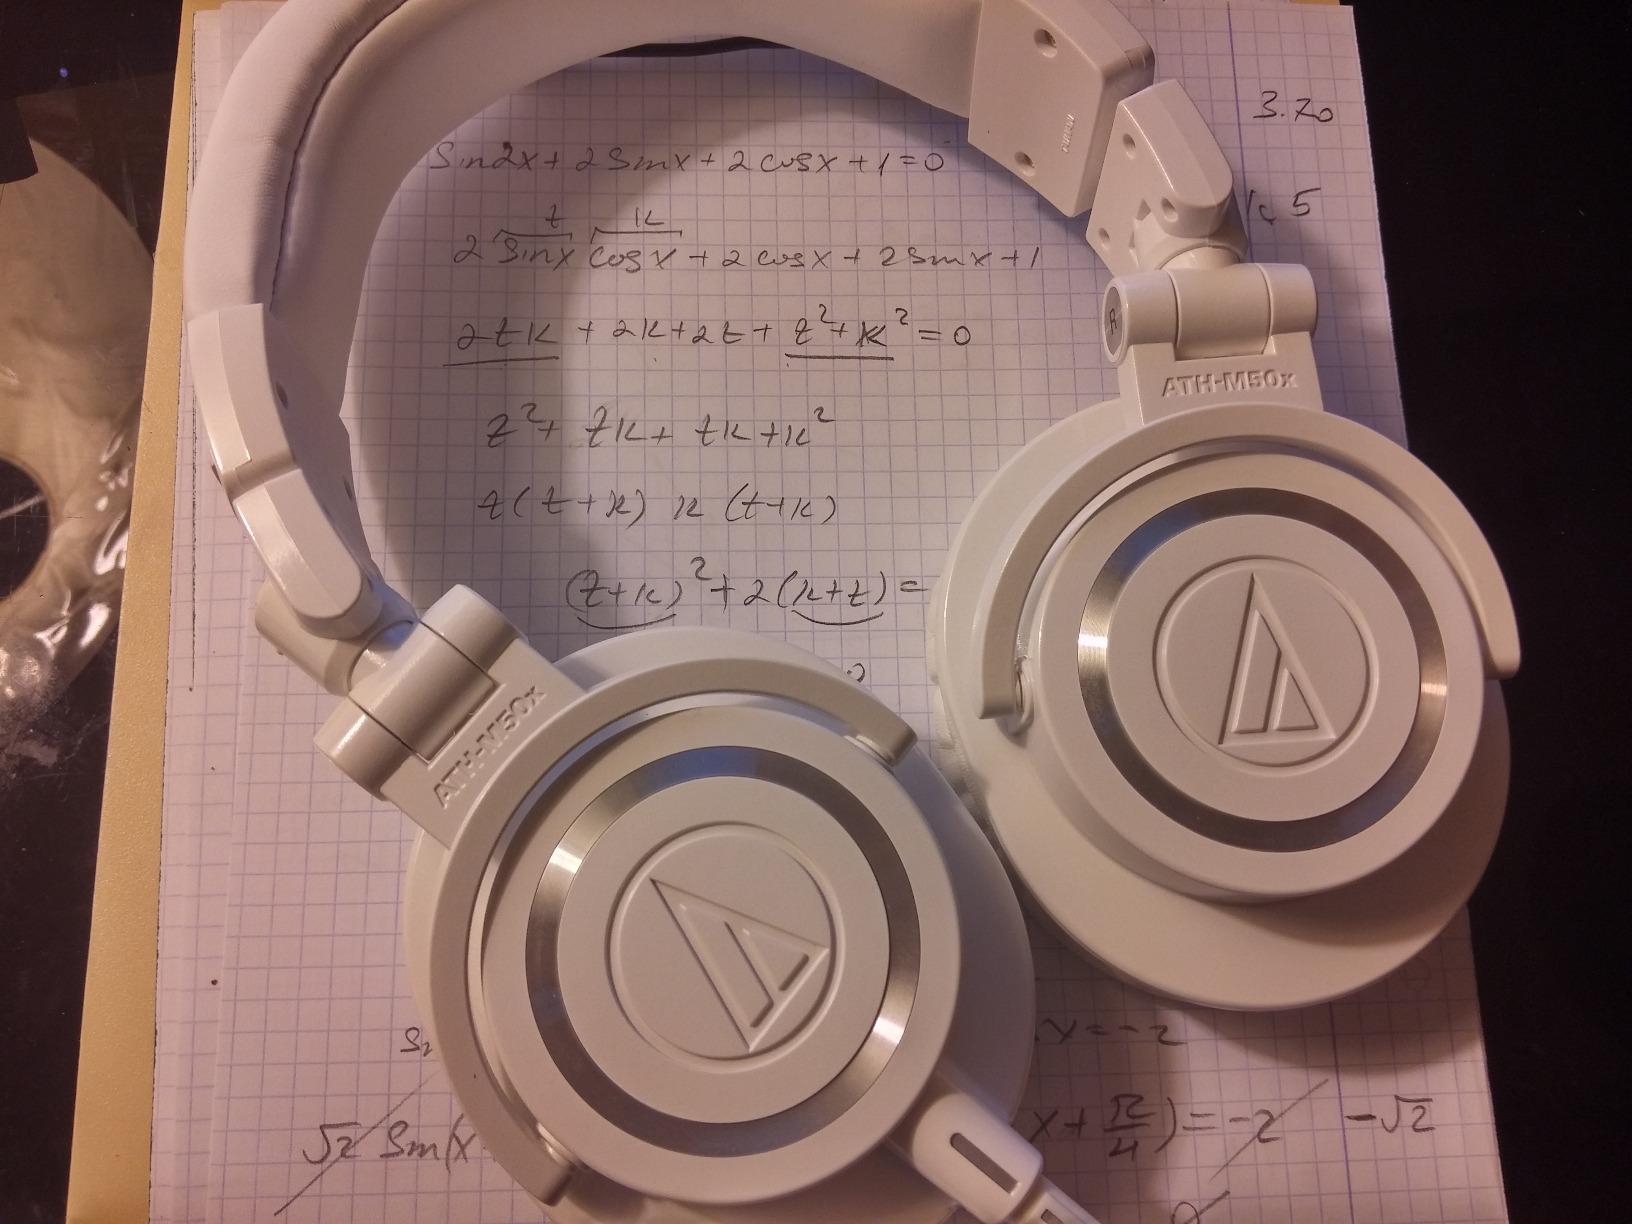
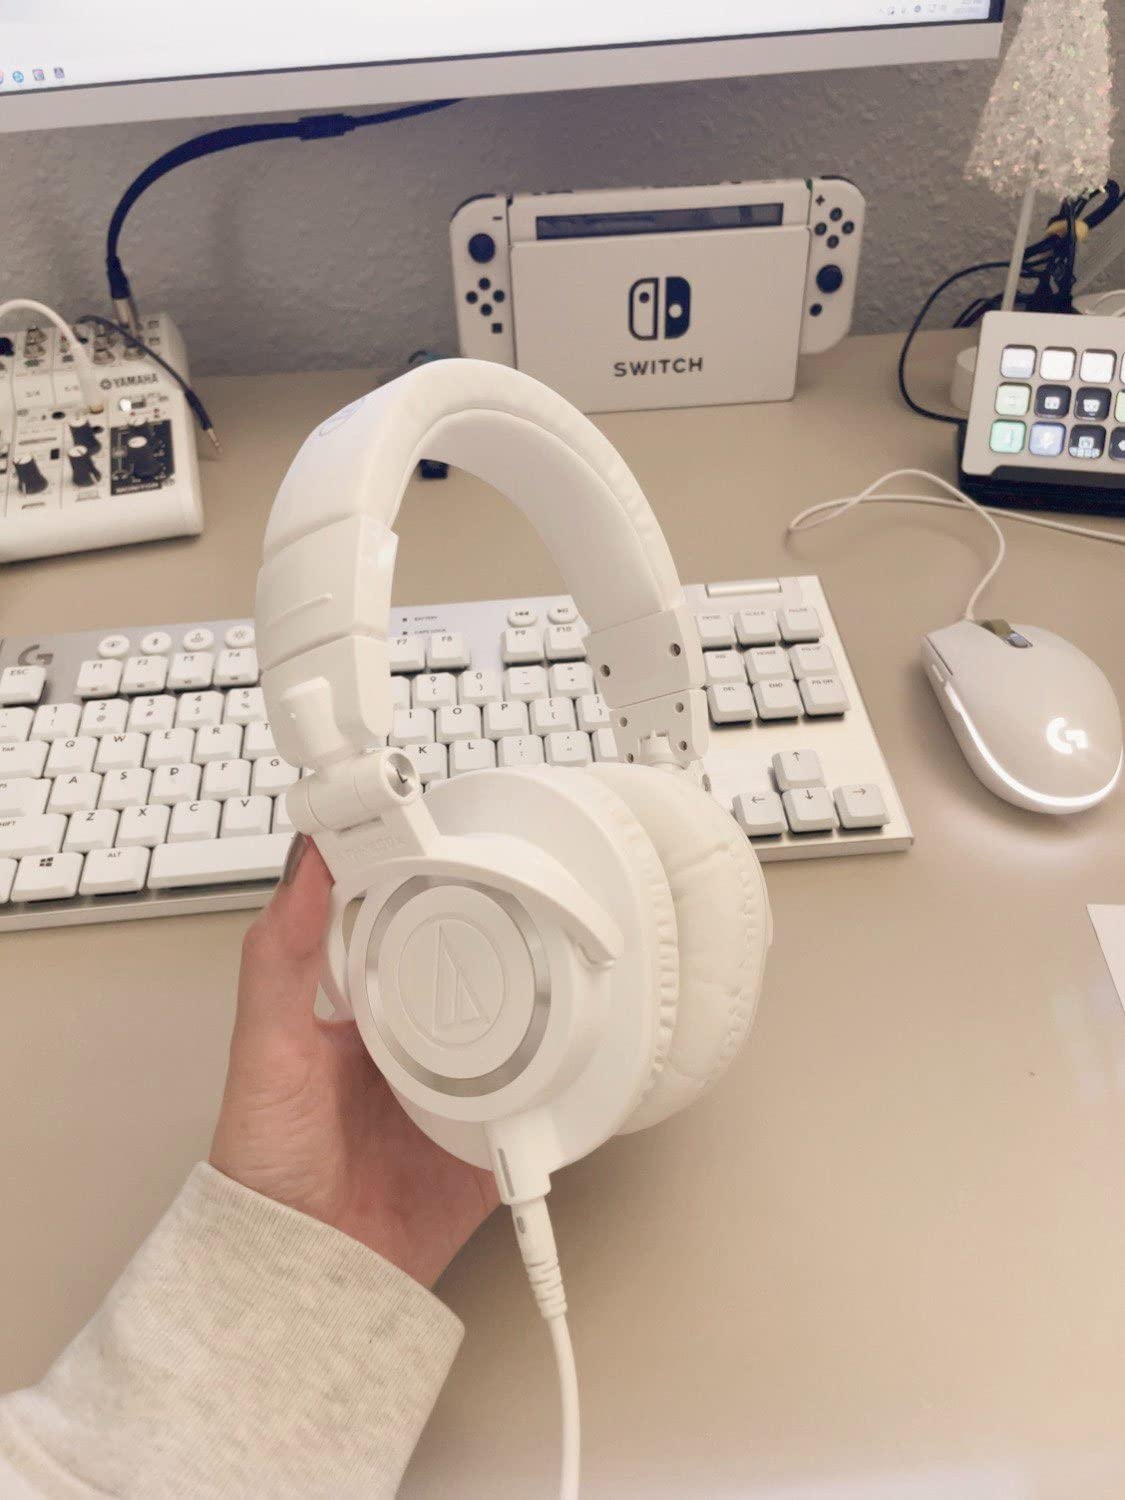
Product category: headphones
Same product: yes